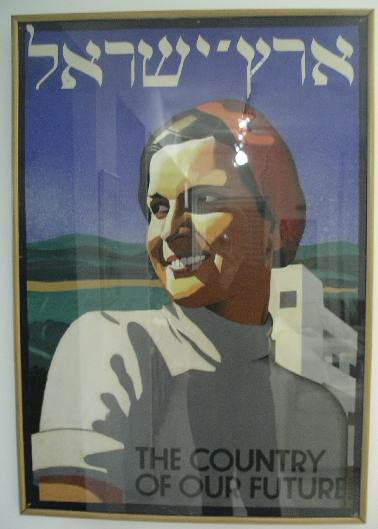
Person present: No